Verona defensive system

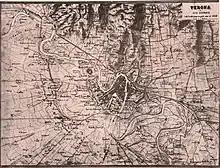
Verona and its surroundings in 1866: railway lines, postal roads, and detached fortifications are visible

For security issues, both wartime magazines, equipped with bomb-proof vaulting construction technology, and peacetime magazines, equipped with ordinary structure, were built in the stronghold. The location of the latter was relegated to the open countryside to preserve the city from devastation in the event of explosions due to lightning, fire or bombing. In the imminence of a conflict, however, the powders contained in them had to be transferred inside the fortified city, to the wartime magazines; these were then covered with a bomb-proof vaulted structure, that is, one capable of resisting enemy artillery strikes in the event of siege or bombardment.